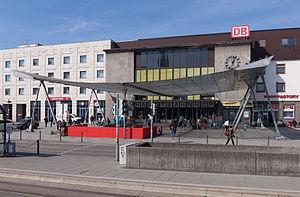
La gare centrale d'Ulm est une gare ferroviaire allemande, située au centre-ville d'Ulm, sur le Danube, à la frontière des Länder du Bade-Wurtemberg et de la Bavière.